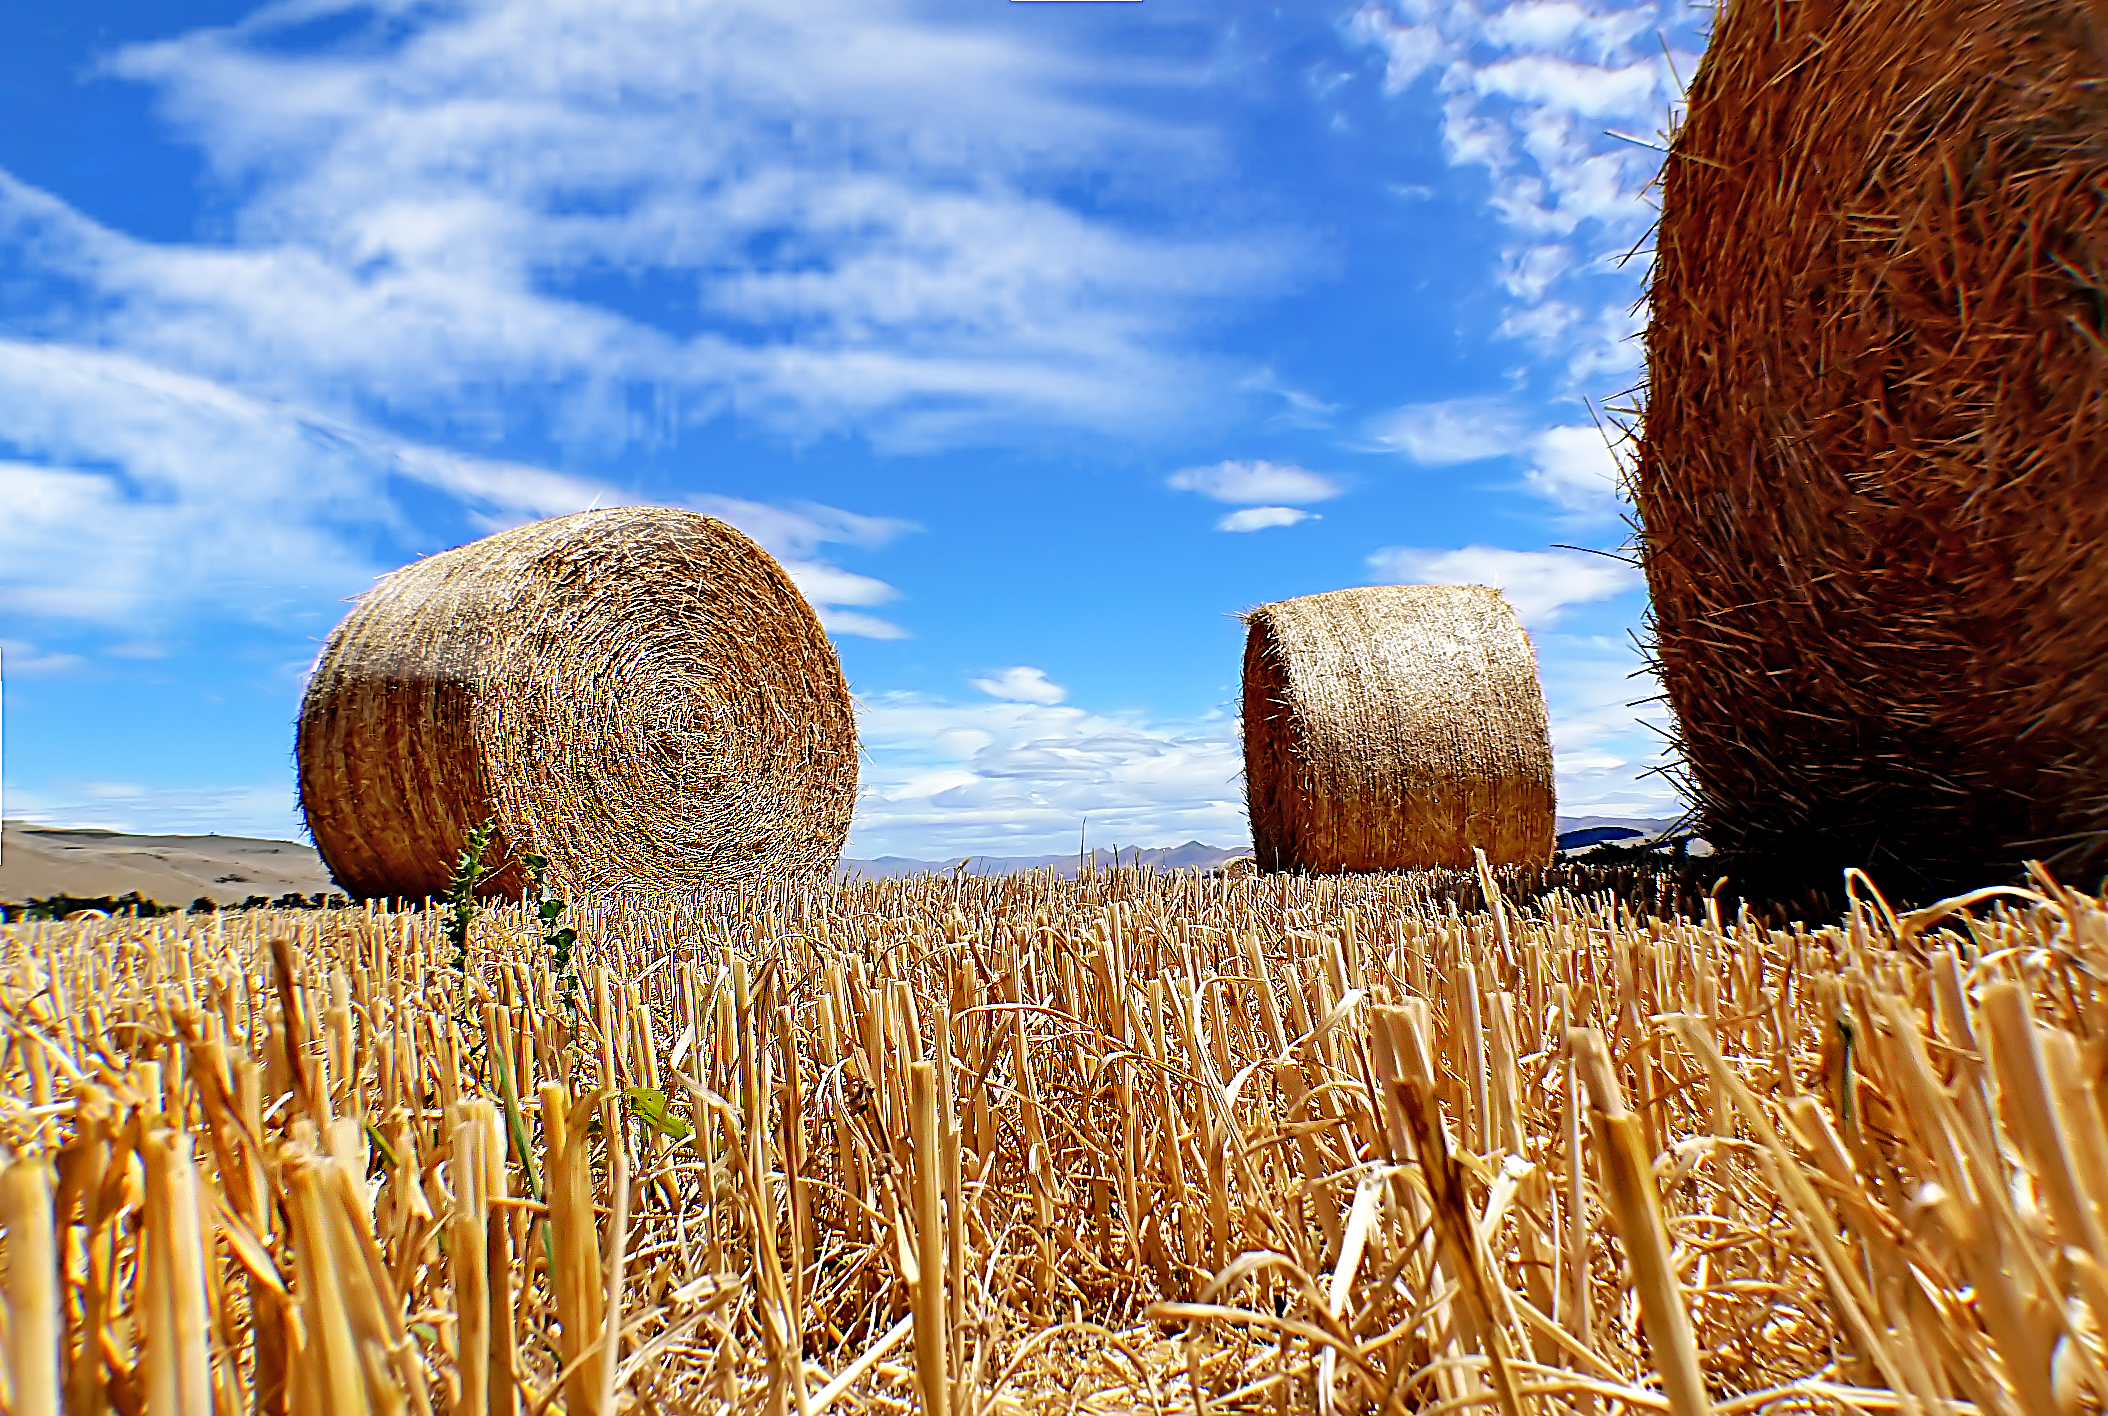
grass, plant, hay, field, prairie, sunlight, crop, autumn, agriculture, coconut, straw, haybales, flowering plant, grass family